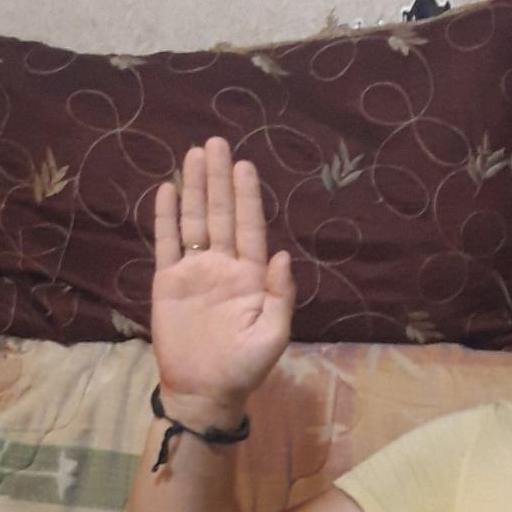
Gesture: stop